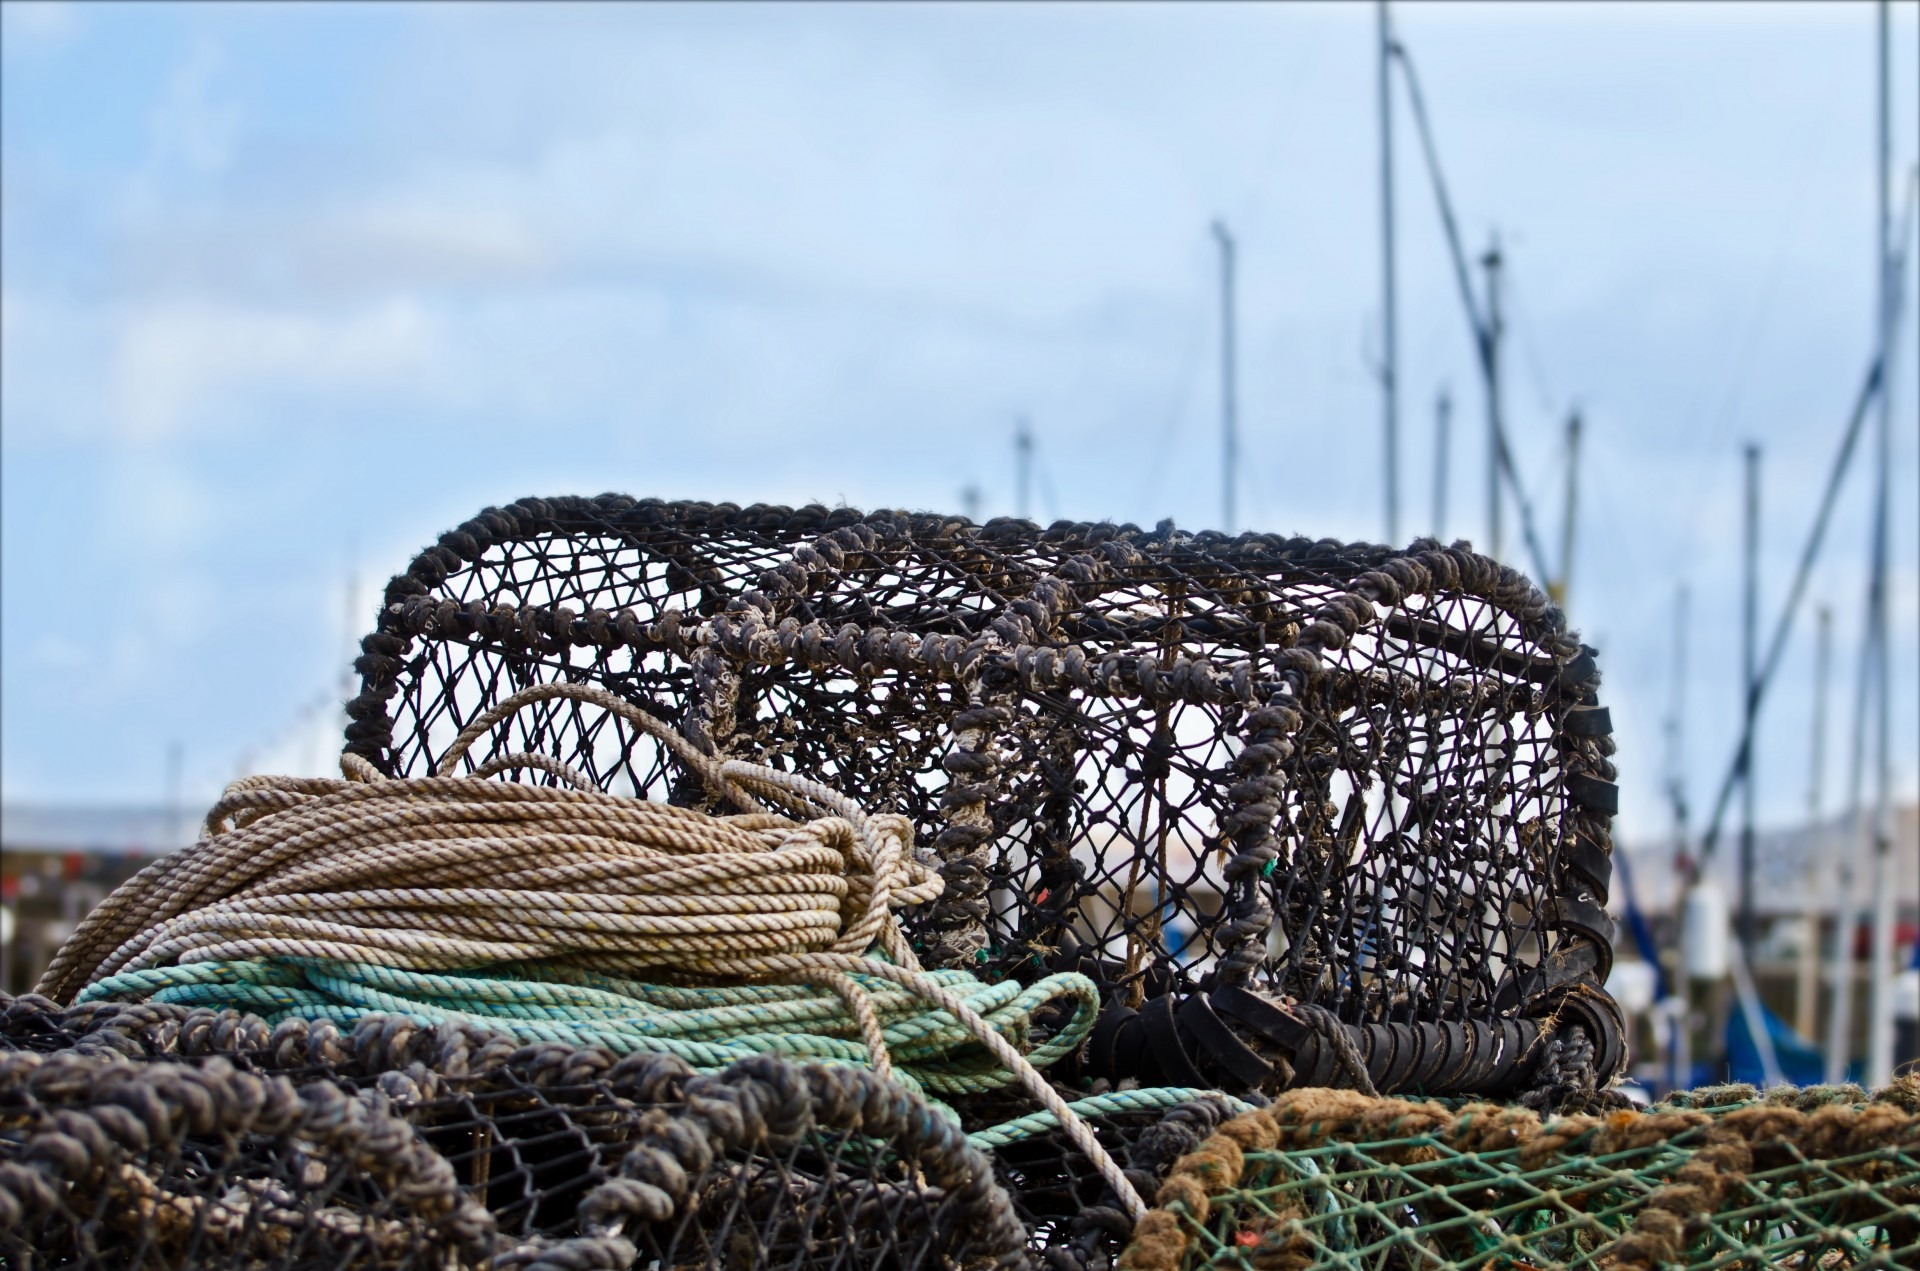
sea, coast, water, rope, dock, board, vintage, shore, old, coastal, tool, orange, red, equipment, blue, empty, industry, box, stack, colorful, yellow, agriculture, basket, close, crab, lobster, art, colors, background, net, marine, mesh, bait, trap, pots, fishery